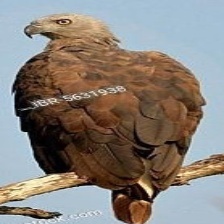
Species: GREY HEADED FISH EAGLE
Scientific name: ICHTHYOPHAGA ICHTHYAETUS